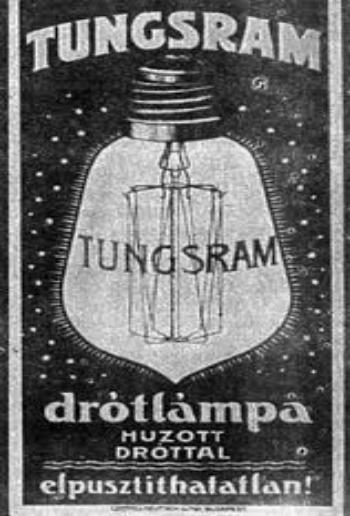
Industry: Necessities